Pierre Heijnen

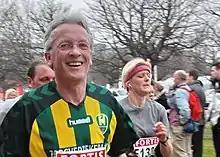
Pierre Heijnen

Pierre Maria Michel Heijnen (born 5 October 1953 in The Hague) is a Dutch politician and former civil servant. As a member of the Labour Party (Partij van de Arbeid) he was an MP between 1 March 2007 and 1 September 2013. He focused on matters of local government, civil service personnel and finances.